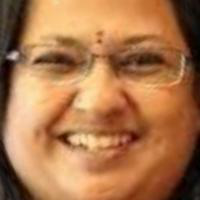
Age group: age 21-30